List of irredentist claims or disputes

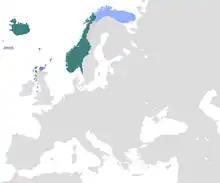

Greater Yemen is a theory giving Yemen claim to former territories that were held by various predecessor states that existed between the Himyarite period and 18th century. The areas claimed include parts of modern Saudi Arabia and Oman.